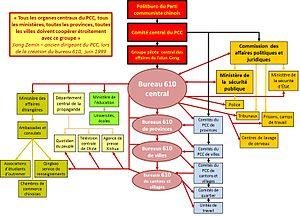
Structure et organisation du Bureau 610 en Chine.
La persécution du Falun Gong se réfère à la campagne lancée depuis juillet 1999 par le Parti communiste chinois contre les pratiquants de Falun Gong, visant à éliminer cette pratique dans la République populaire de Chine. Selon Amnesty International, elle comprend une campagne de propagande à très grande échelle un programme de conversion idéologique et rééducation forcées, ainsi que toute une variété de mesures coercitives extrajudiciaires telles que des arrestations arbitraires, le travail forcé, la torture, entraînant parfois la mort des victimes, le prélèvement forcé d'organes.
Le Falun Gong, aussi appelé Falun Dafa, est un mouvement spirituel inspiré du qigong créé par Li Hongzhi. Son enseignement combine la pratique de la méditation, d'exercices aux mouvements lents et souples et le travail sur soi à travers trois principes fondamentaux : Authenticité, Bonté, Tolérance ou Zhen, Shan, Ren.
Le bureau 610 ou bureau 6-10 doit son nom à son jour de création, le 10 juin 1999. Il a été créé par Jiang Zemin pour combattre, en Chine et à l'étranger, le Falun Gong. Du fait qu’il s’agit d’un bureau du Parti communiste dirigé sans mandat juridique officiel, on le qualifie parfois d’organisation extrajudiciaire. Le Bureau 610 est le bras qui accomplit ce qu’ordonne le Groupe central de direction chargé du Falun Gong, également connu comme le Groupe central de direction chargé des religions hérétiques.